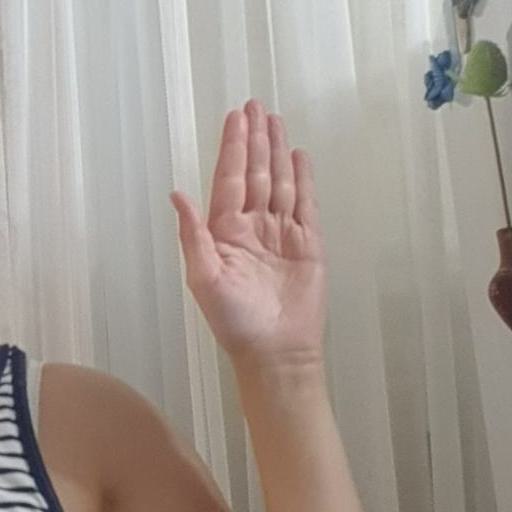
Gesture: stop